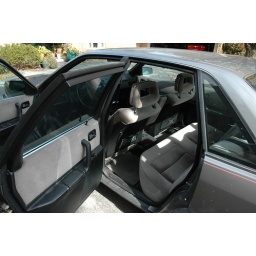
Rear seat is fairly comfortable and in good shape. Fold down armrest reveals this car has the &amp;quot;ski-bag&amp;quot; option.